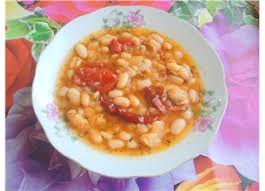
Yemek: kuru_fasulye